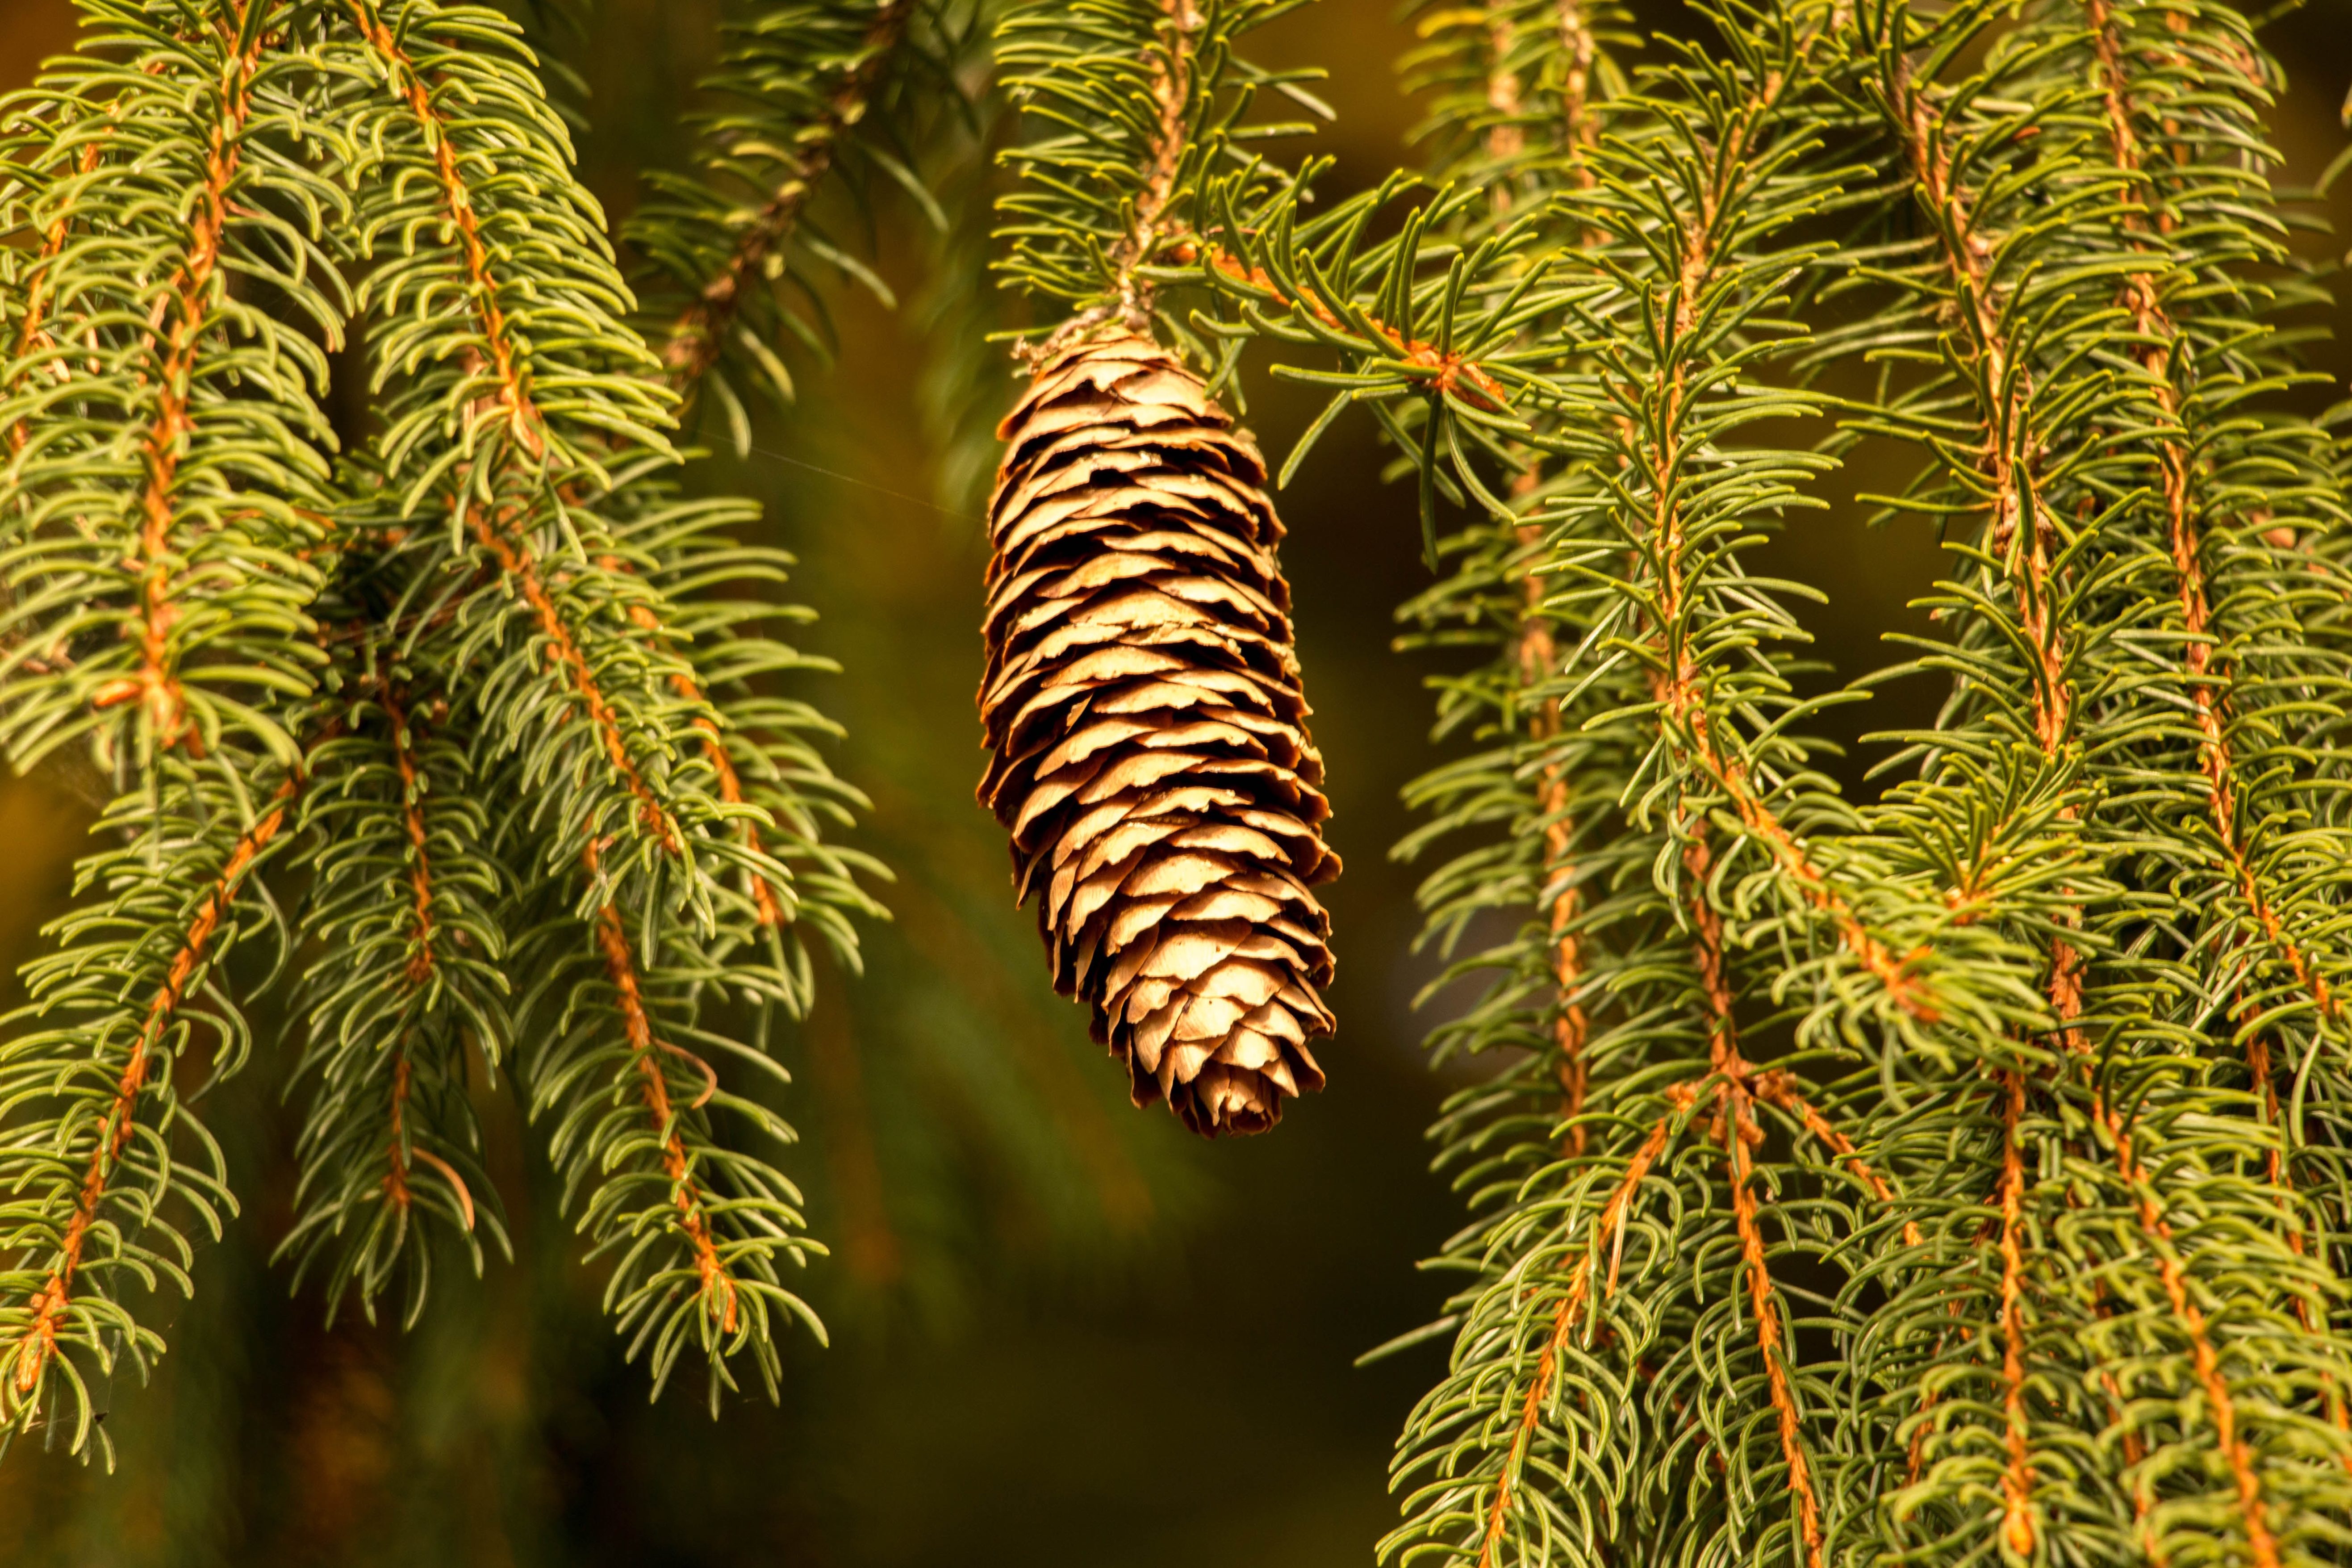
tree, nature, forest, branch, plant, leaf, flower, green, jungle, macro, botany, fir, flora, christmas tree, conifer, christmas time, holly, tap, spruce, needles, periwinkle, larch, pine cones, immergr ner tree, date palm, grass family, plant stem, woody plant, land plant, arecales, palm family